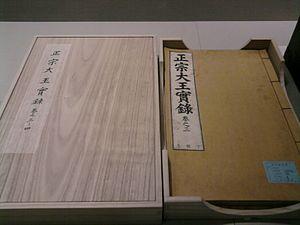
L'historiographie de la Corée désigne l'examen des méthodes suivies et des hypothèses formulées dans l'étude et l'écriture de l'histoire de la Corée.
Les trésors nationaux de Corée du Sud sont un ensemble d'objets et de bâtiments qui ont été reconnus par le gouvernement sud-coréen pour leur exceptionnelle valeur historique, artistique et culturelle.